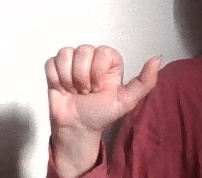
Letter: dhad